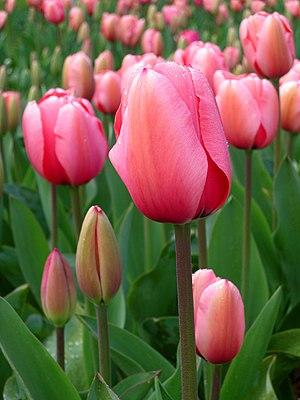
Tulipa gesneriana ou Tulipa × gesneriana, appelée tulipe des jardins, est une espèce de plantes de la famille des Liliacées. C'est la principale espèce de tulipe ornementale cultivée dans les jardins et en horticulture. Elle se décline en un très grand nombre de cultivars aux caractéristiques très variables.